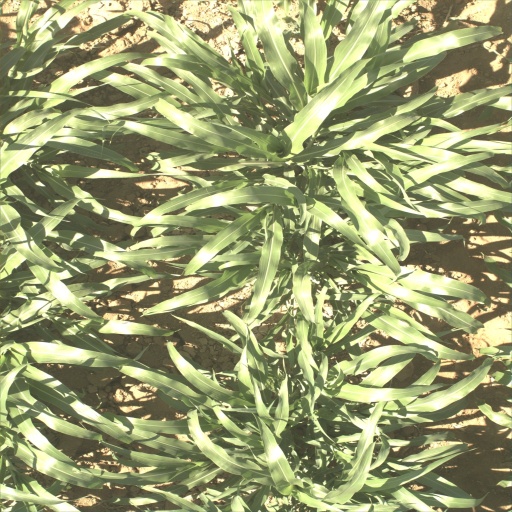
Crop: sorghum